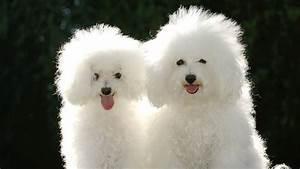
dog